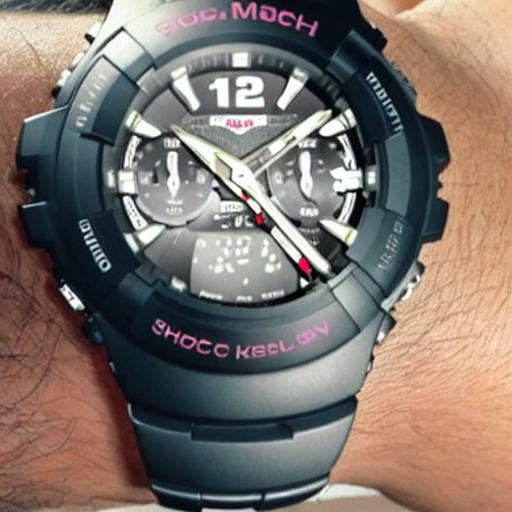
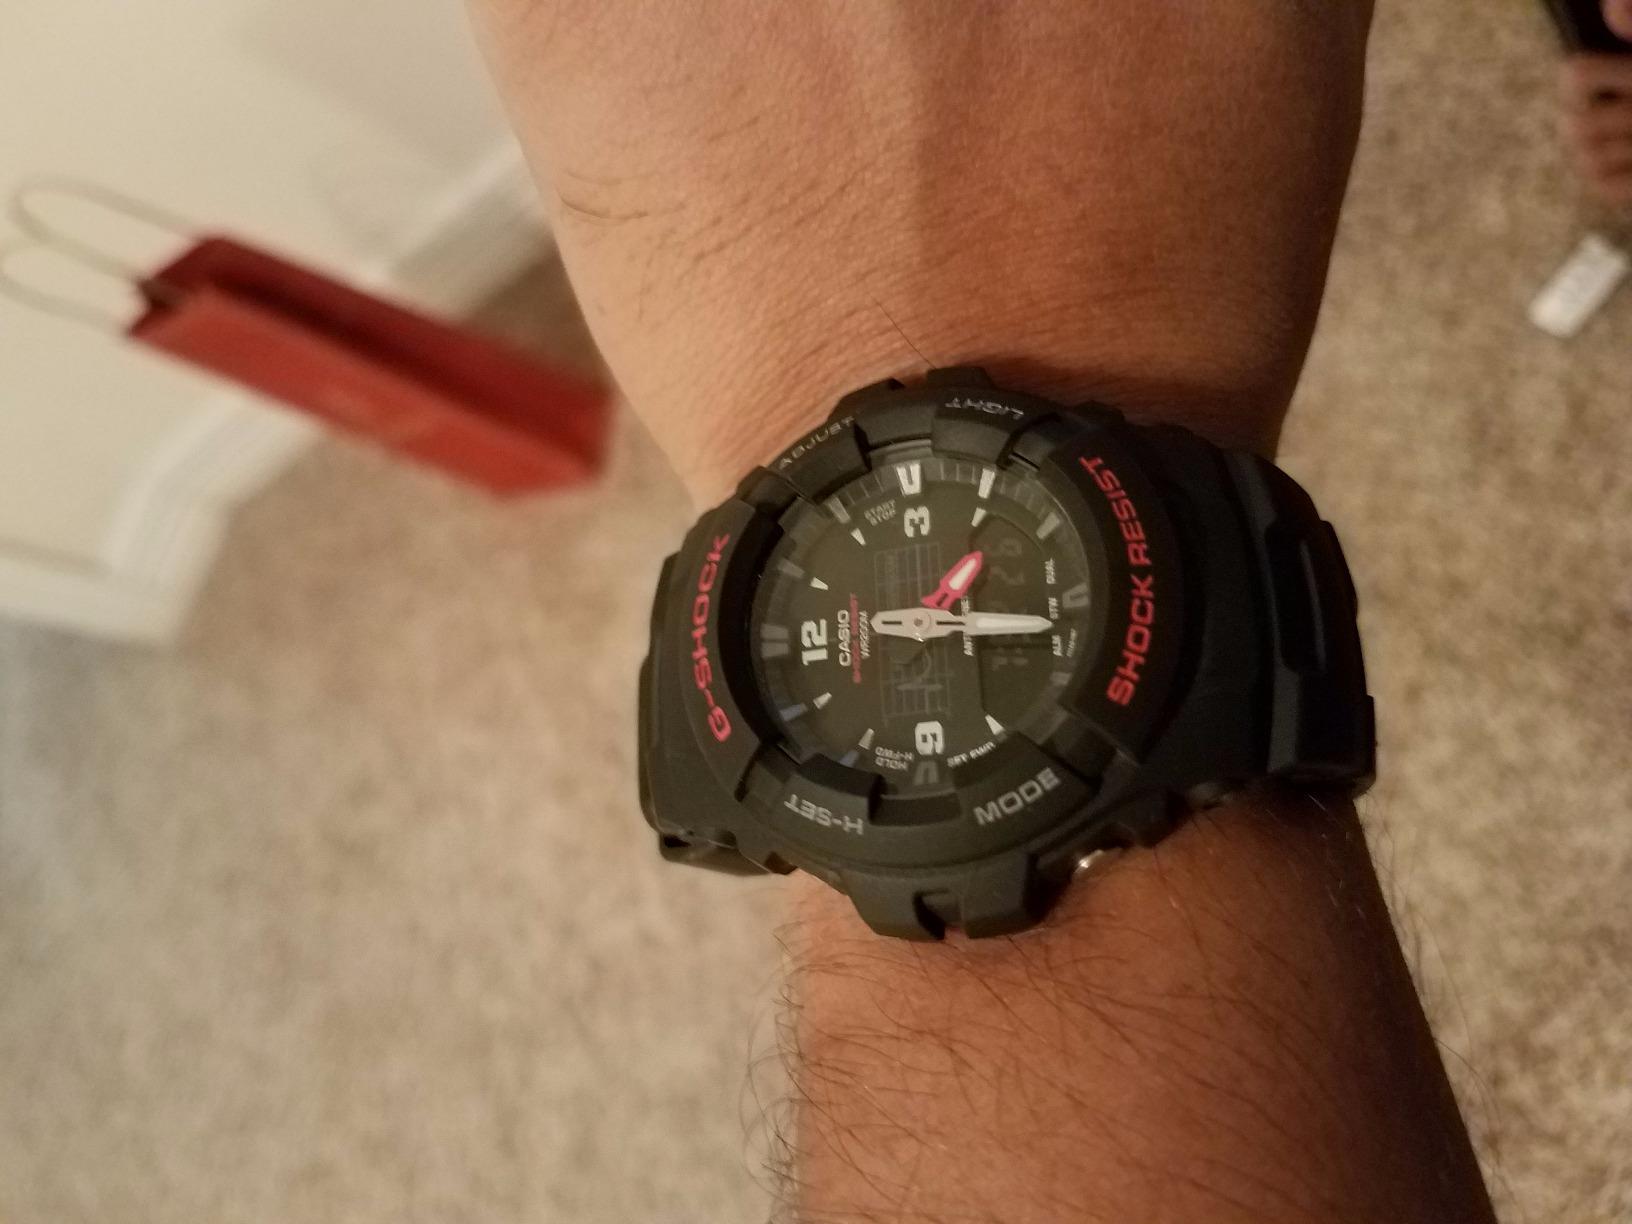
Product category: accessories_watch
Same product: no